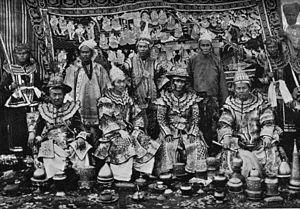
Sao Kawng Kiao Intaleng devint le 53ème souverain de Kengtung, État Shan, en 1895. Lui, sa première femme, et sa sœur, la princesse Tip Htila, se rendirent tous au Durbar de Delhi de 1903, avec une expédition de princes Shan guidés par J.G. Scott. Après ce voyage, en 1905, il construisit un nouveau palais de style indien impérial dans sa capitale, Kengtung. Il fut un dirigeant populaire et capable, et abolit l'esclavage domestique dans l'État. Il meurt en 1935.